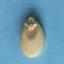
Maize quality: Good